Synthetic Cannabinoid Use Disorder

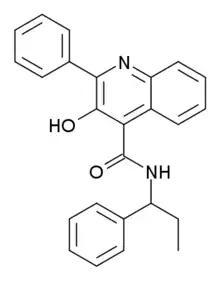
Talnetant - an example of a neuroleptic used to treat psychosis

Users who have a substance-use disorder must possess more than two of the eleven symptoms on the DSM-5 substance-use disorder criteria within twelve months while exhibiting the above categories. To evaluate whether an individual fits the framework, usually a clinical interview is performed to assess use patterns and other psychiatric symptoms.